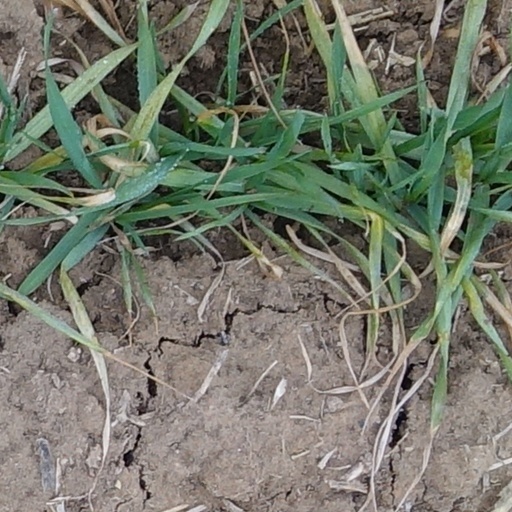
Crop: wheat